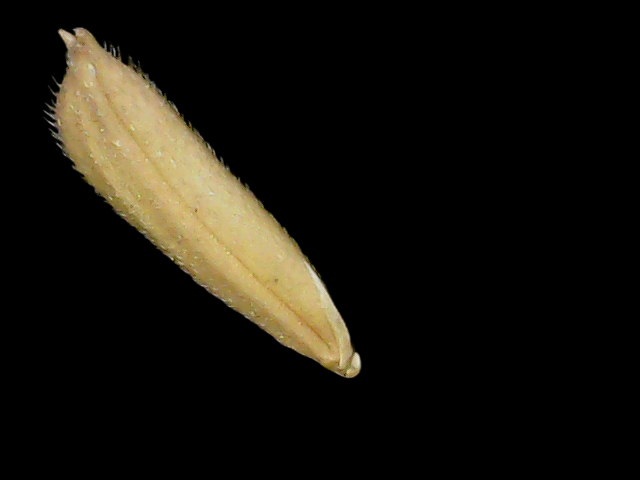
Rice variety: Binadhan14